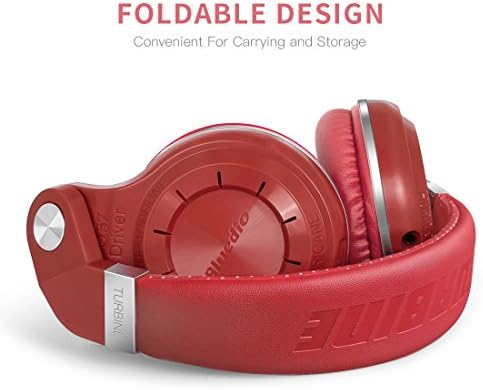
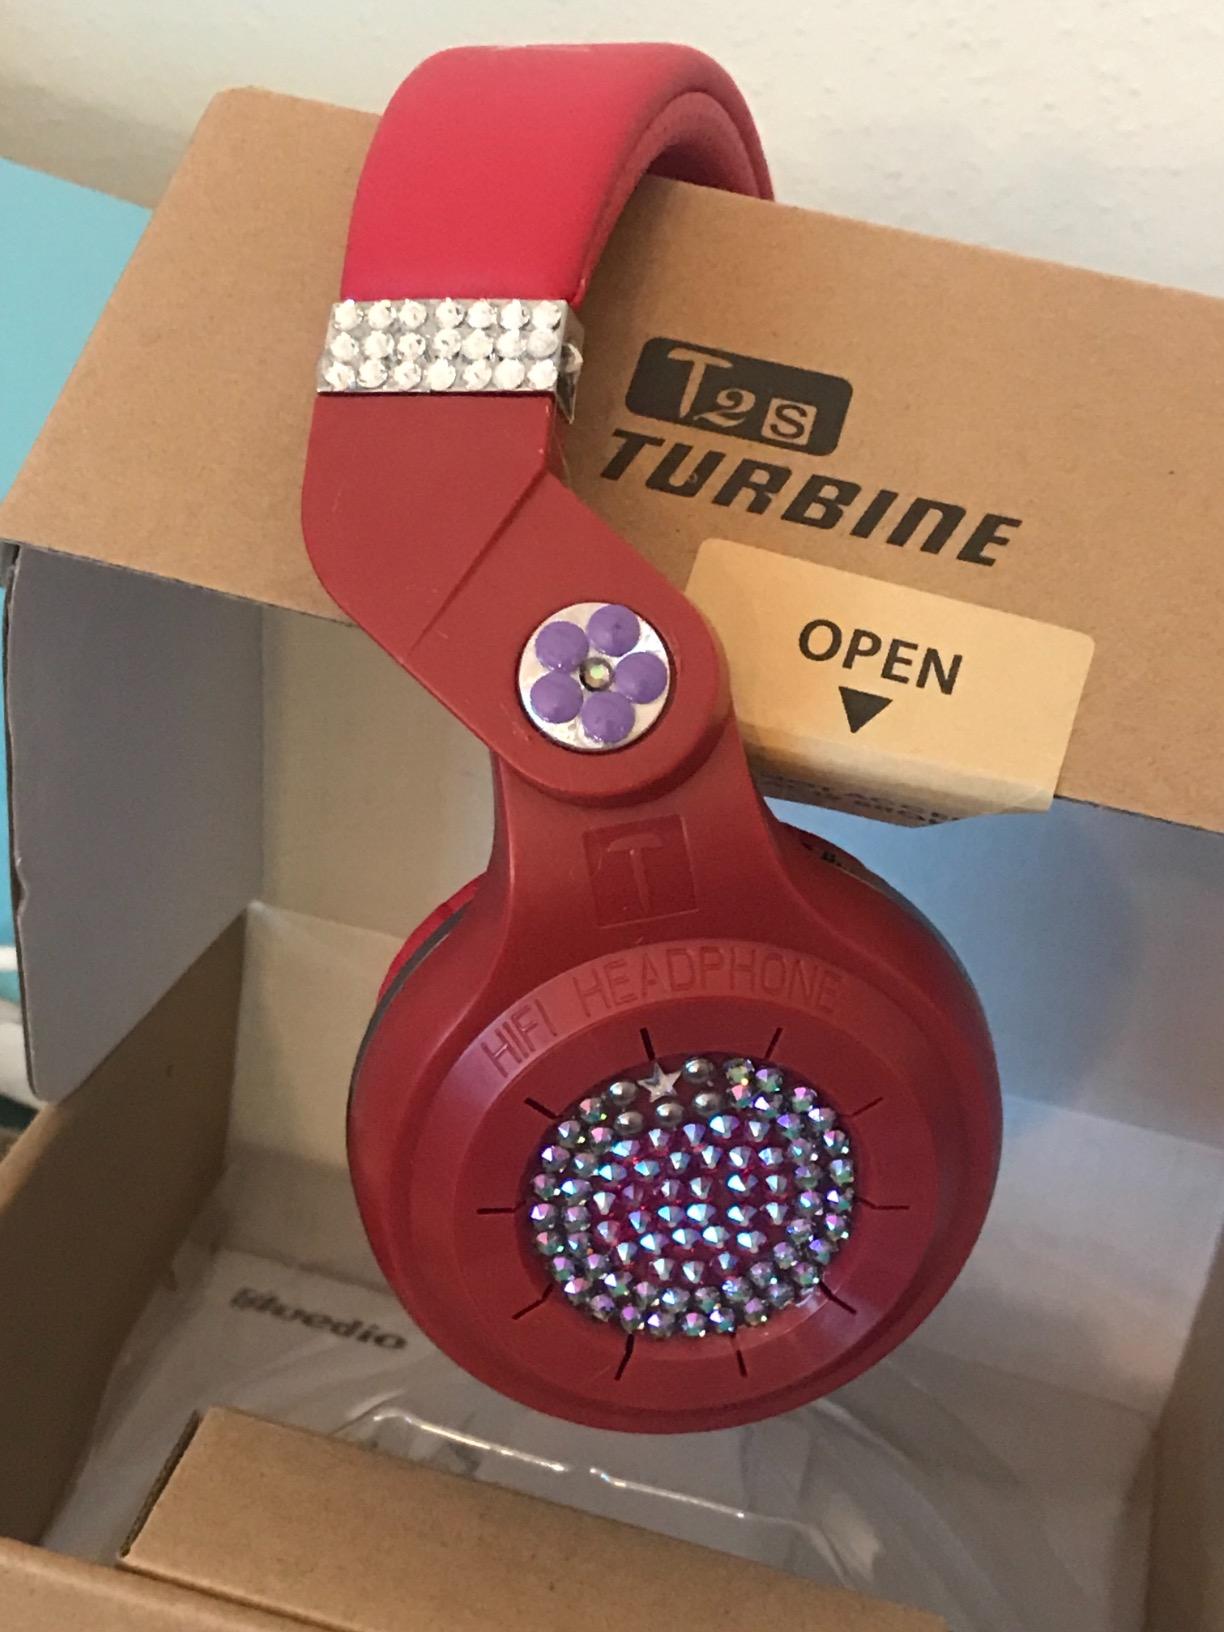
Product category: headphones
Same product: yes